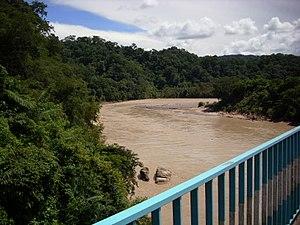
Le Río Bermejo est un important cours d'eau de Bolivie et d'Argentine, tributaire du Río Paraguay en rive droite, donc sous-affluent du Río Paraná.